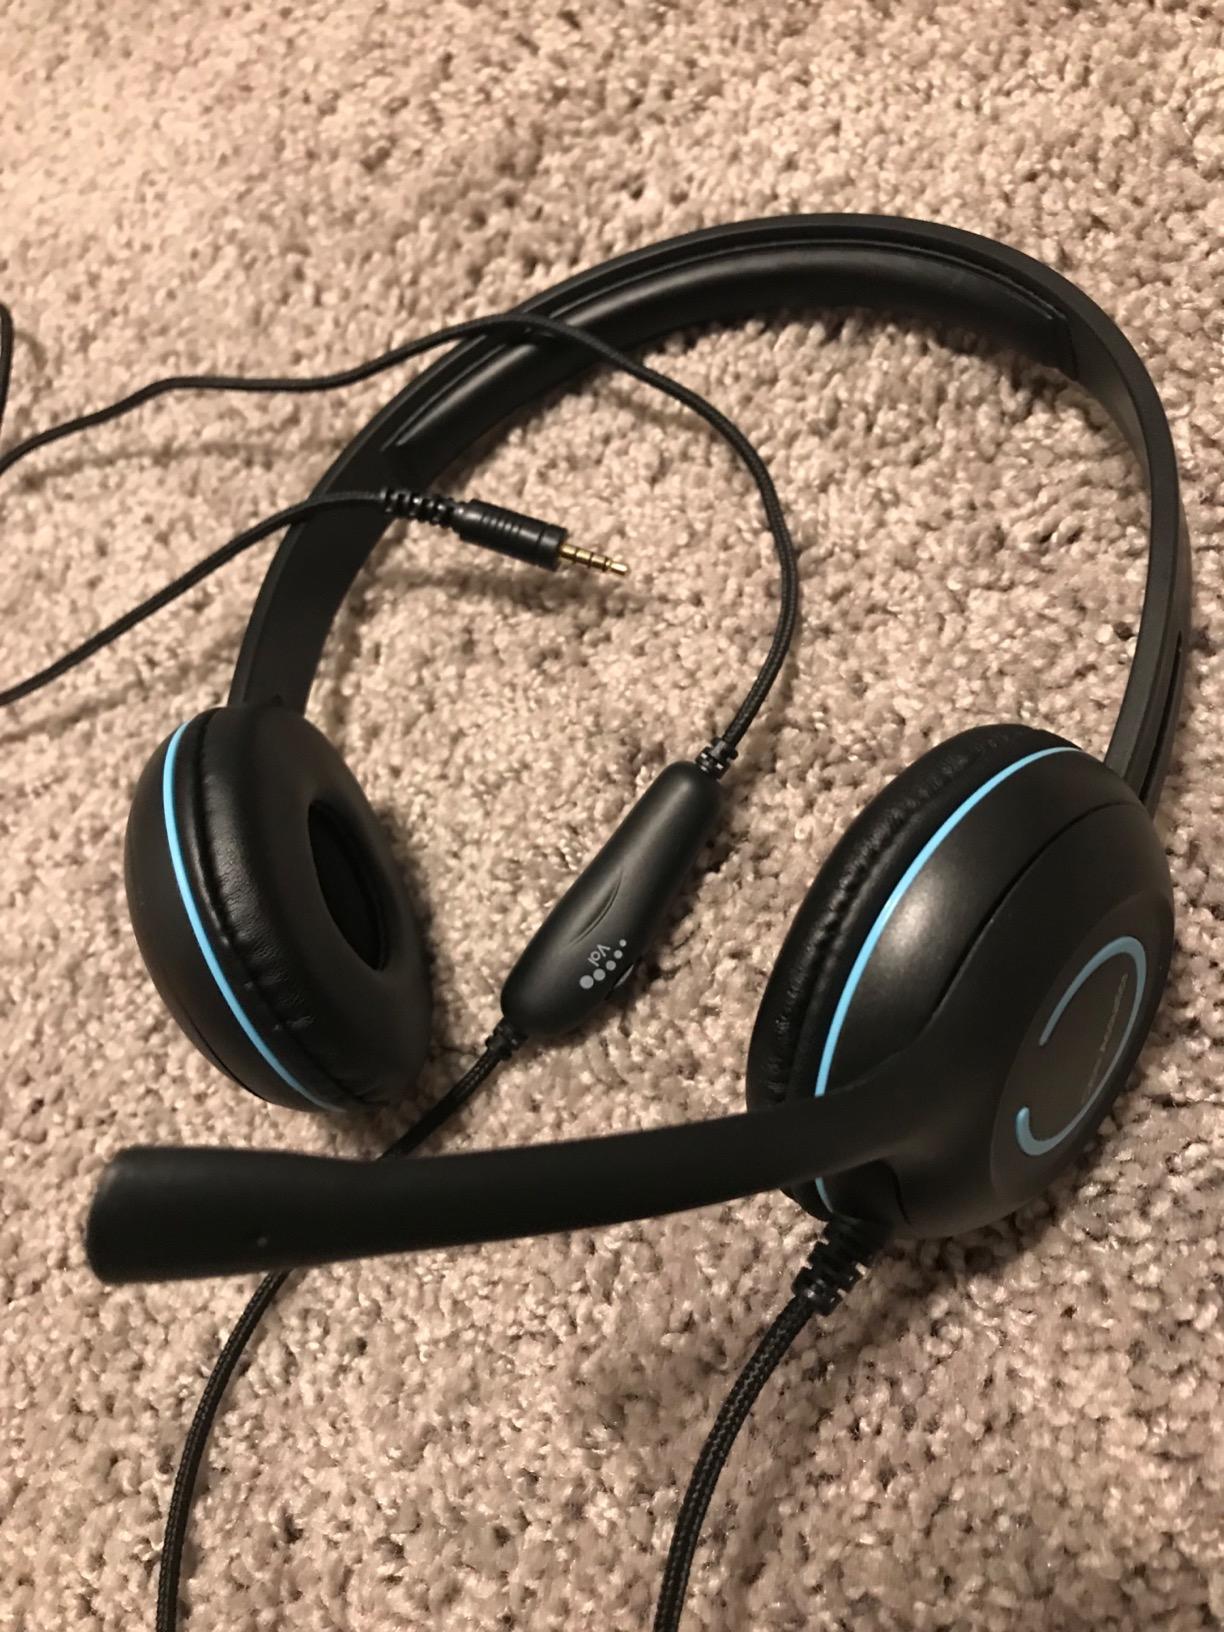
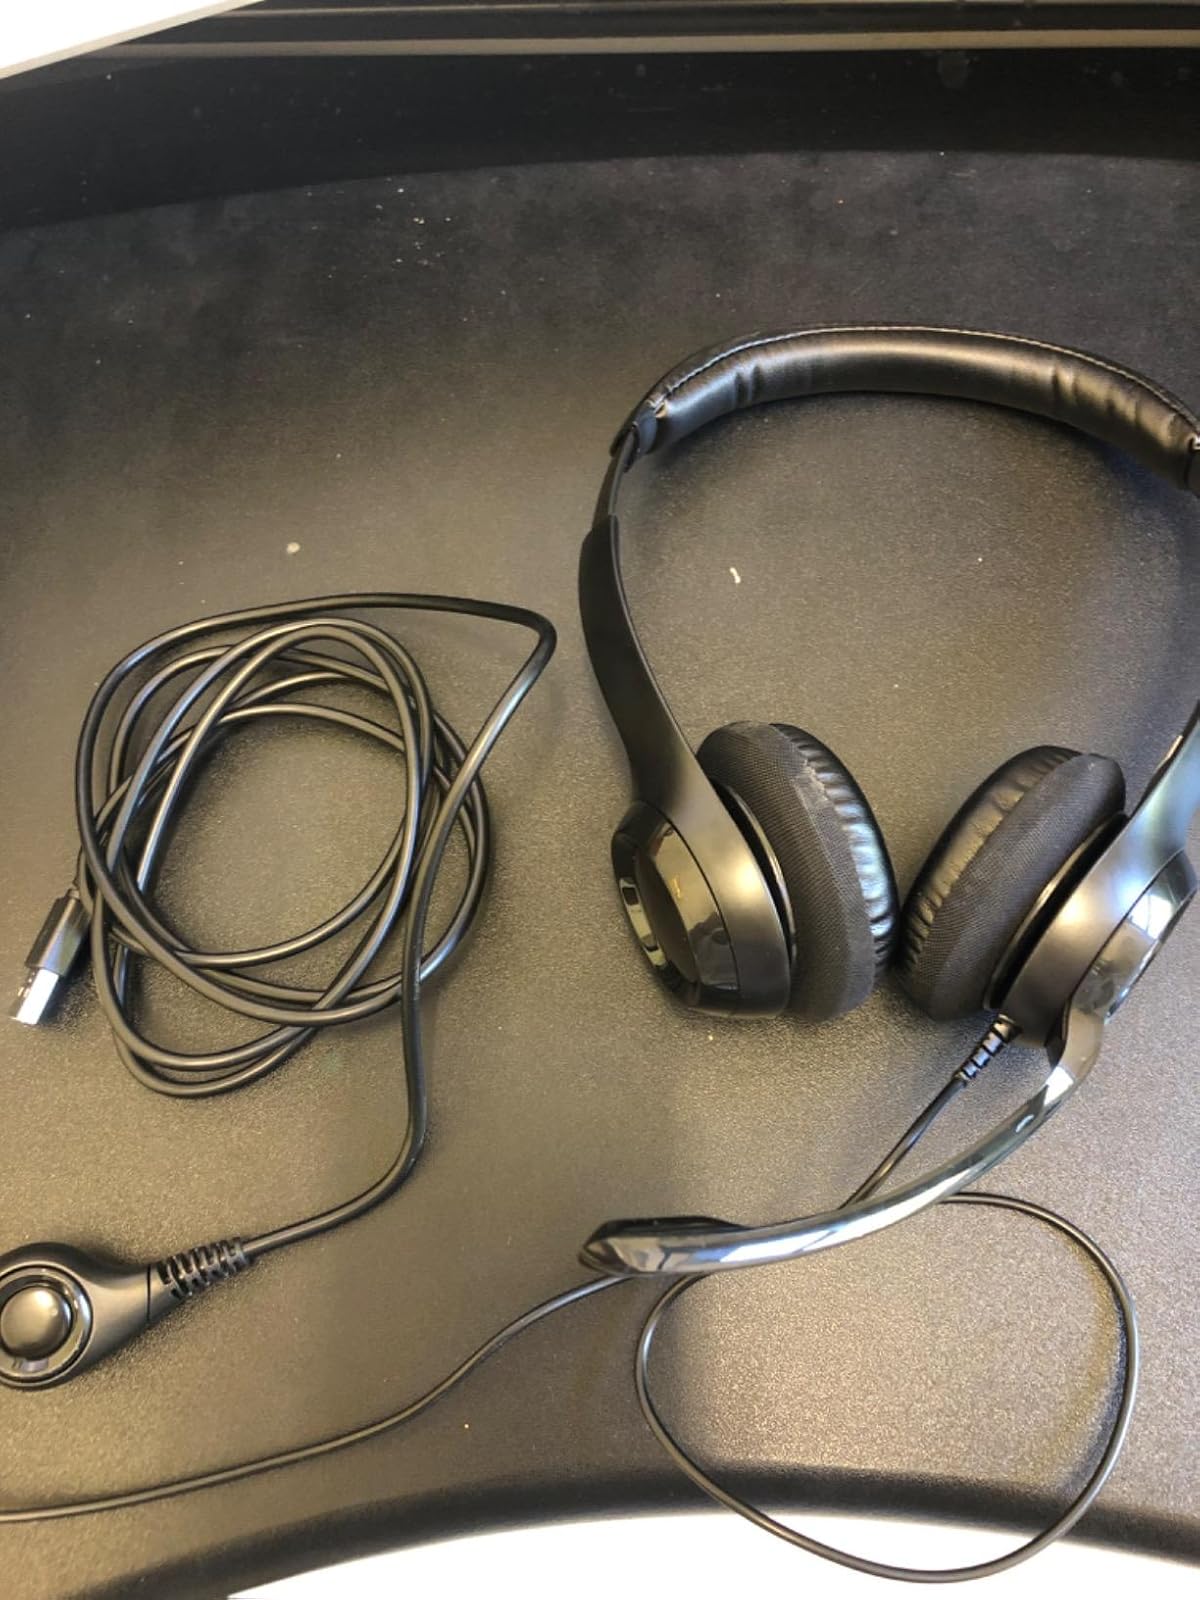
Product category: headphones
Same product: no